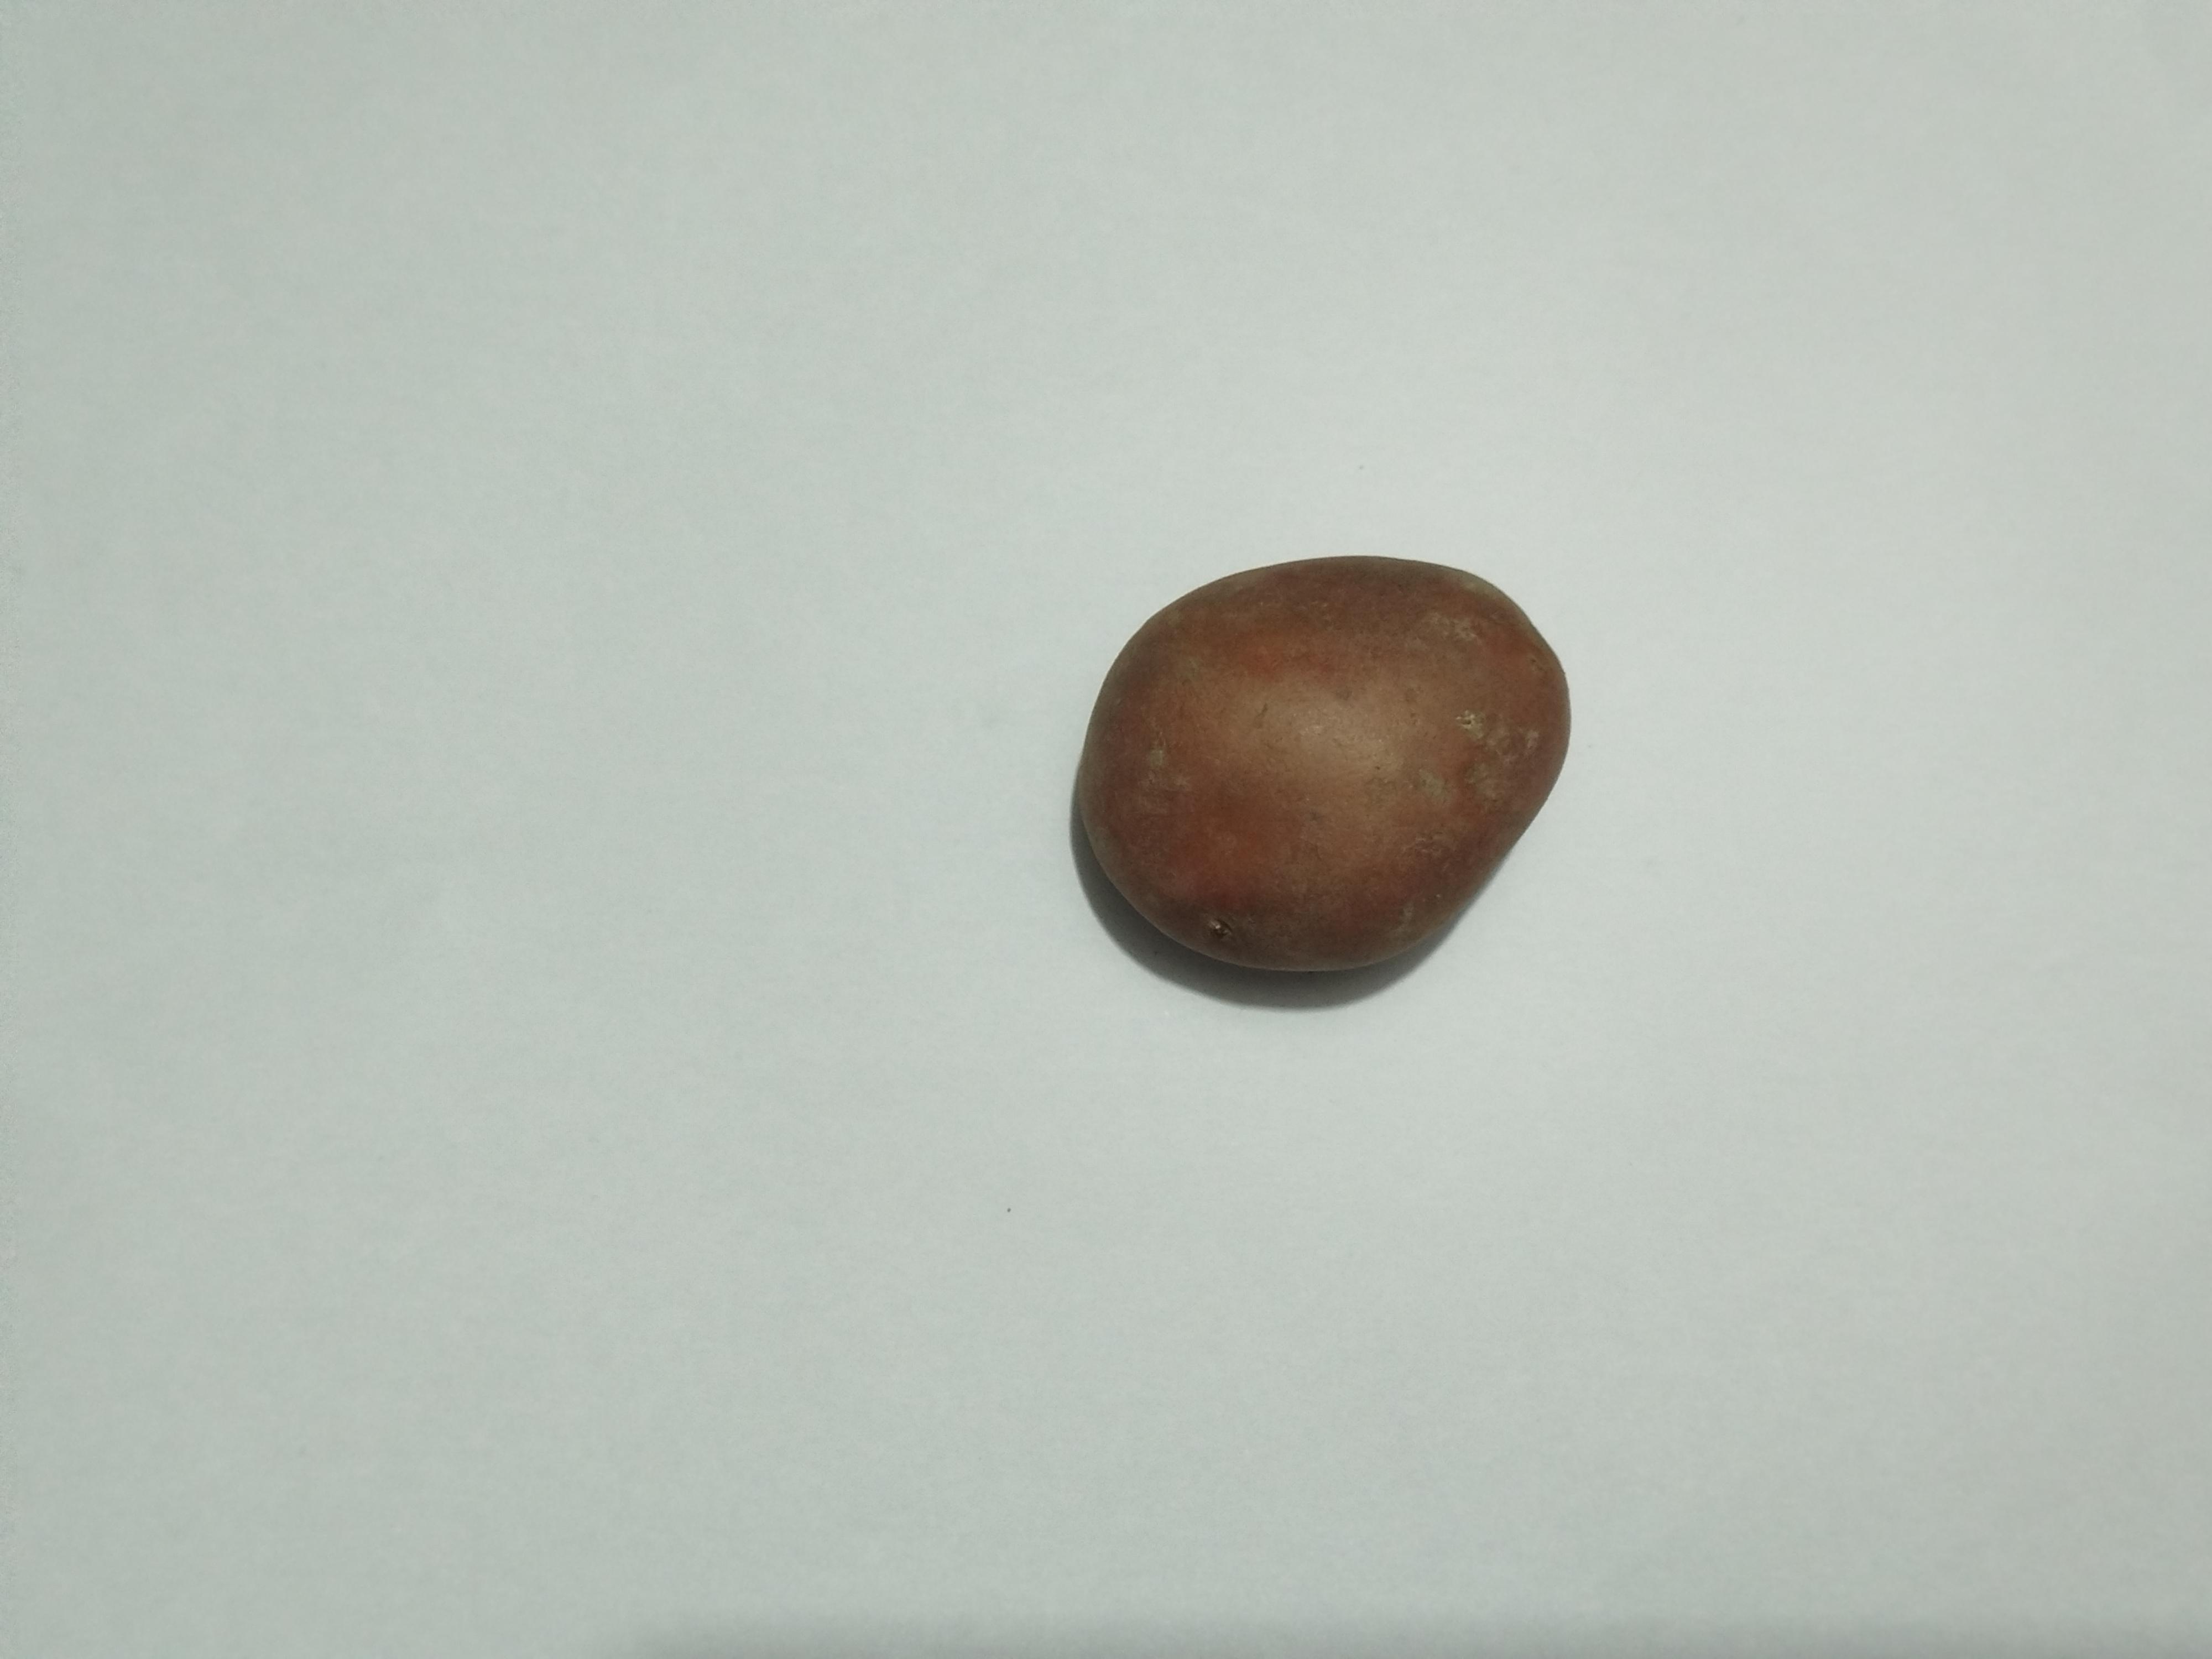
Label: Potato